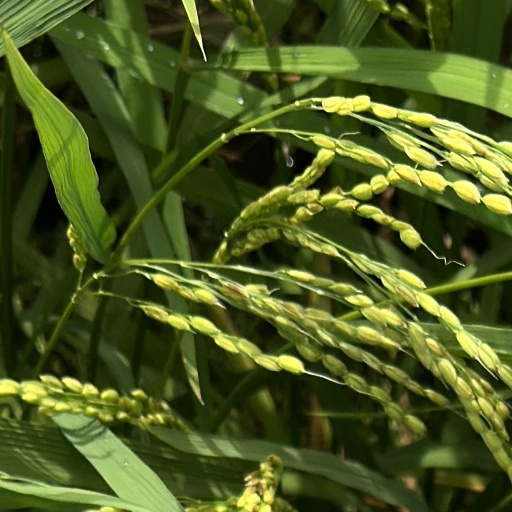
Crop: rice